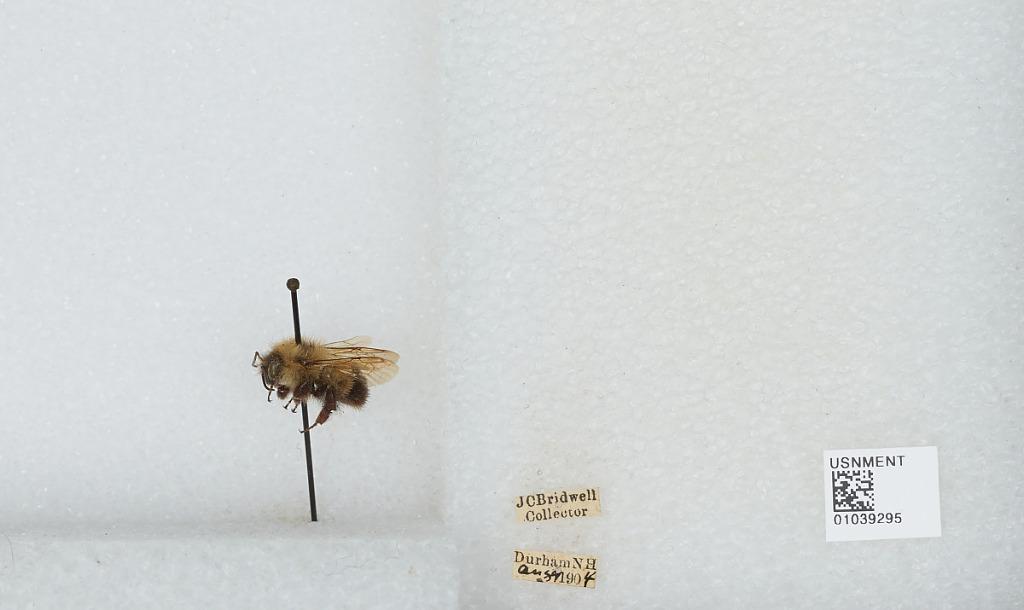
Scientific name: Bombus (Pyrobombus) vagans vagans Smith
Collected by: J. Bridwell
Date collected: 1904-8-9
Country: United States
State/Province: New Hampshire
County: Strafford
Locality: Durham
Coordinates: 43.1339, -70.9264